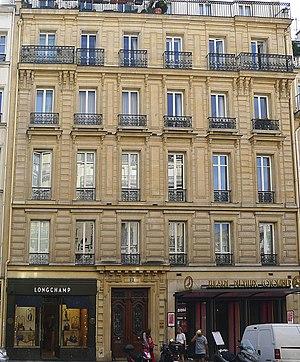
Rue du Vieux-Colombier (n°21 théâtre du Vieux-Colombier) - Paris VI This building is indexed in the Base Mérimée, a database of architectural heritage maintained by the French Ministry of Culture,